Wildflower! Arts and Music Festival

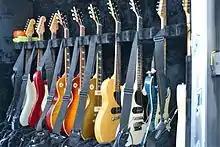
Wildflower! Arts and Music Festival - backstage on the State Farm Amphitheater Stage, open guitar vault pre-show

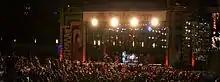
State Farm Amphitheater Stage at Wildflower! Arts and Music Festival

The festival began as a springtime community event to celebrate the wild flowers planted throughout the city. Wildflower! grew in popularity in 1995 when headliner bands were added.